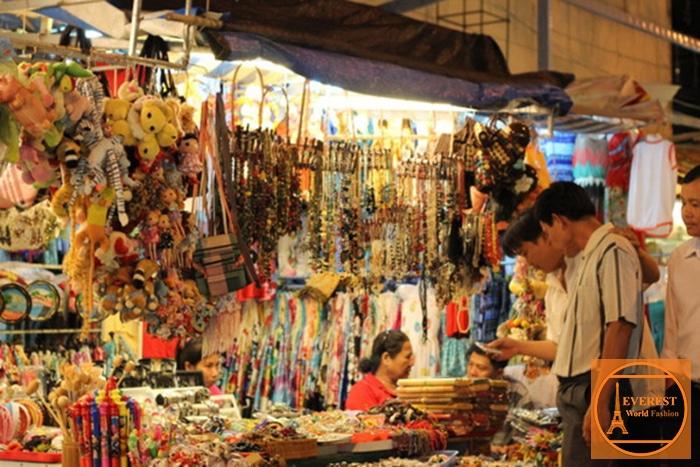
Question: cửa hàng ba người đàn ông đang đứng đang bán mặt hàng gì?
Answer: cửa hàng bán đồ lưu niệm